Katharina Bayerwaltes

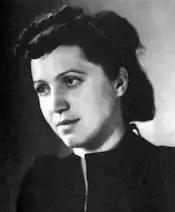

Katharina Bayerwaltes (née Rehtmann; January 20, 1914 – June 11, 2011) hid a Jewish family of three — Henriette and Salomon Jacoby and their daughter Hildegard Jacoby Schott — during World War II. She received the title Righteous Among the Nations in 2005, with a memorial presentation in 2006. Others who also helped conceal the Jacobs received the title, Josephine Odenthal, Heinz Odenthal, and Josephine's mother Sibylla Cronenberg.